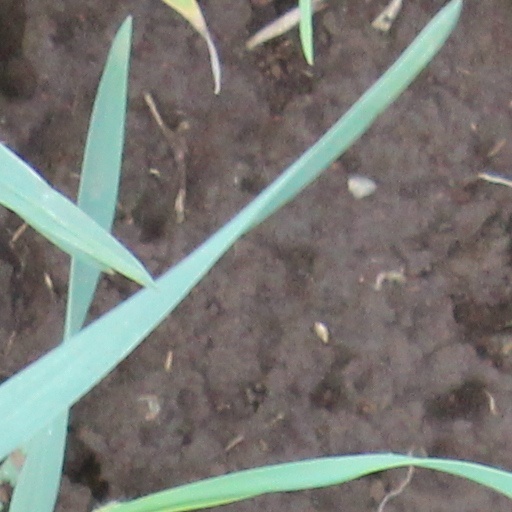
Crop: wheat